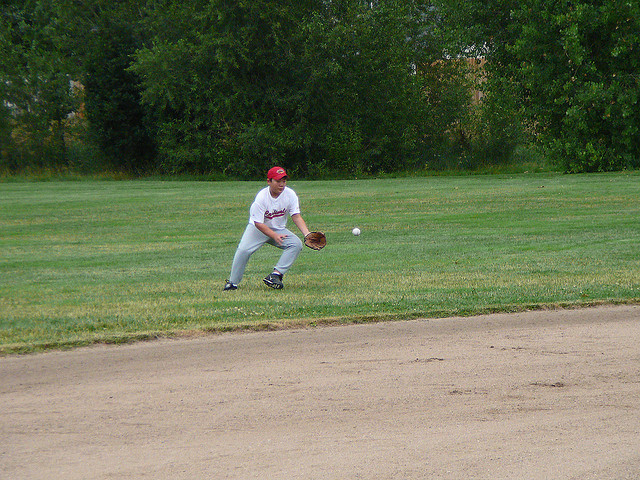
cầu thủ bóng chày đang đeo găng tay chơi bóng trên sân cỏ